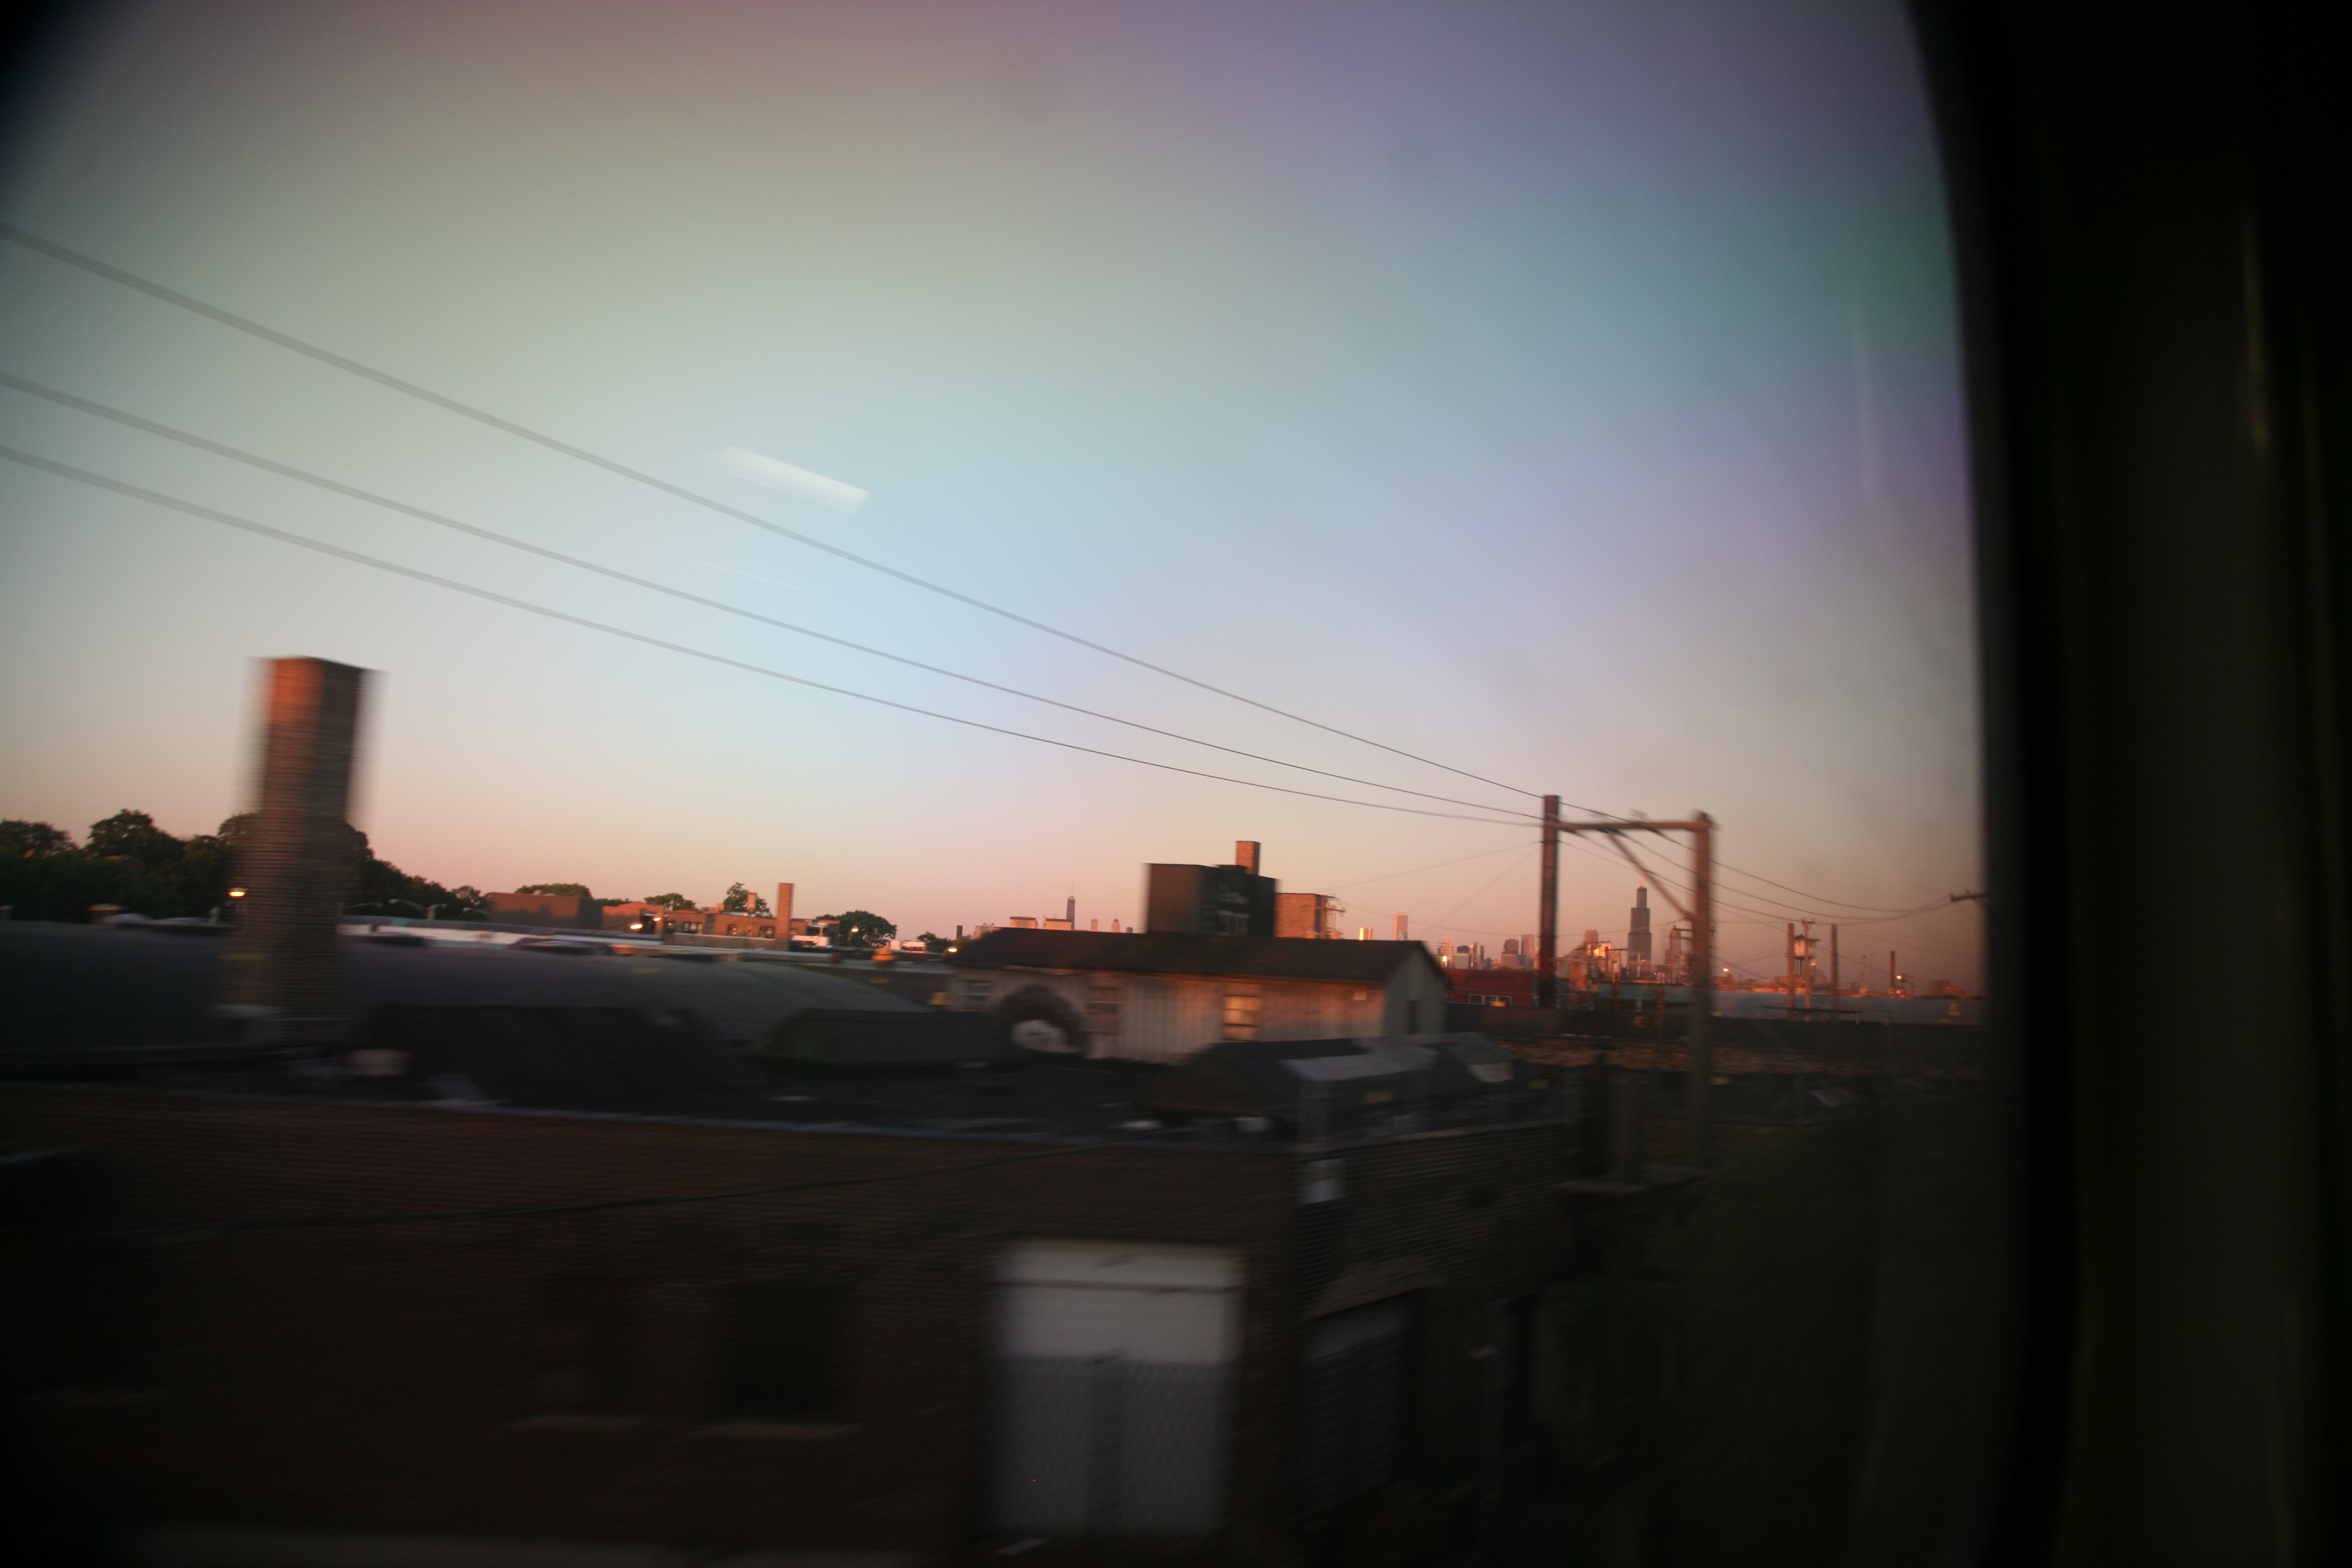
light, cloud, sky, sun, sunrise, sunset, night, sunlight, morning, dawn, dusk, evening, reflection, darkness, lighting, shape, atmospheric phenomenon